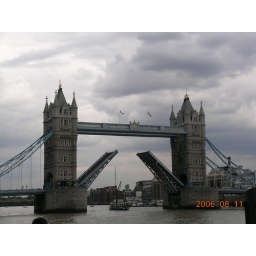
can see the the boat just passing under the bridge